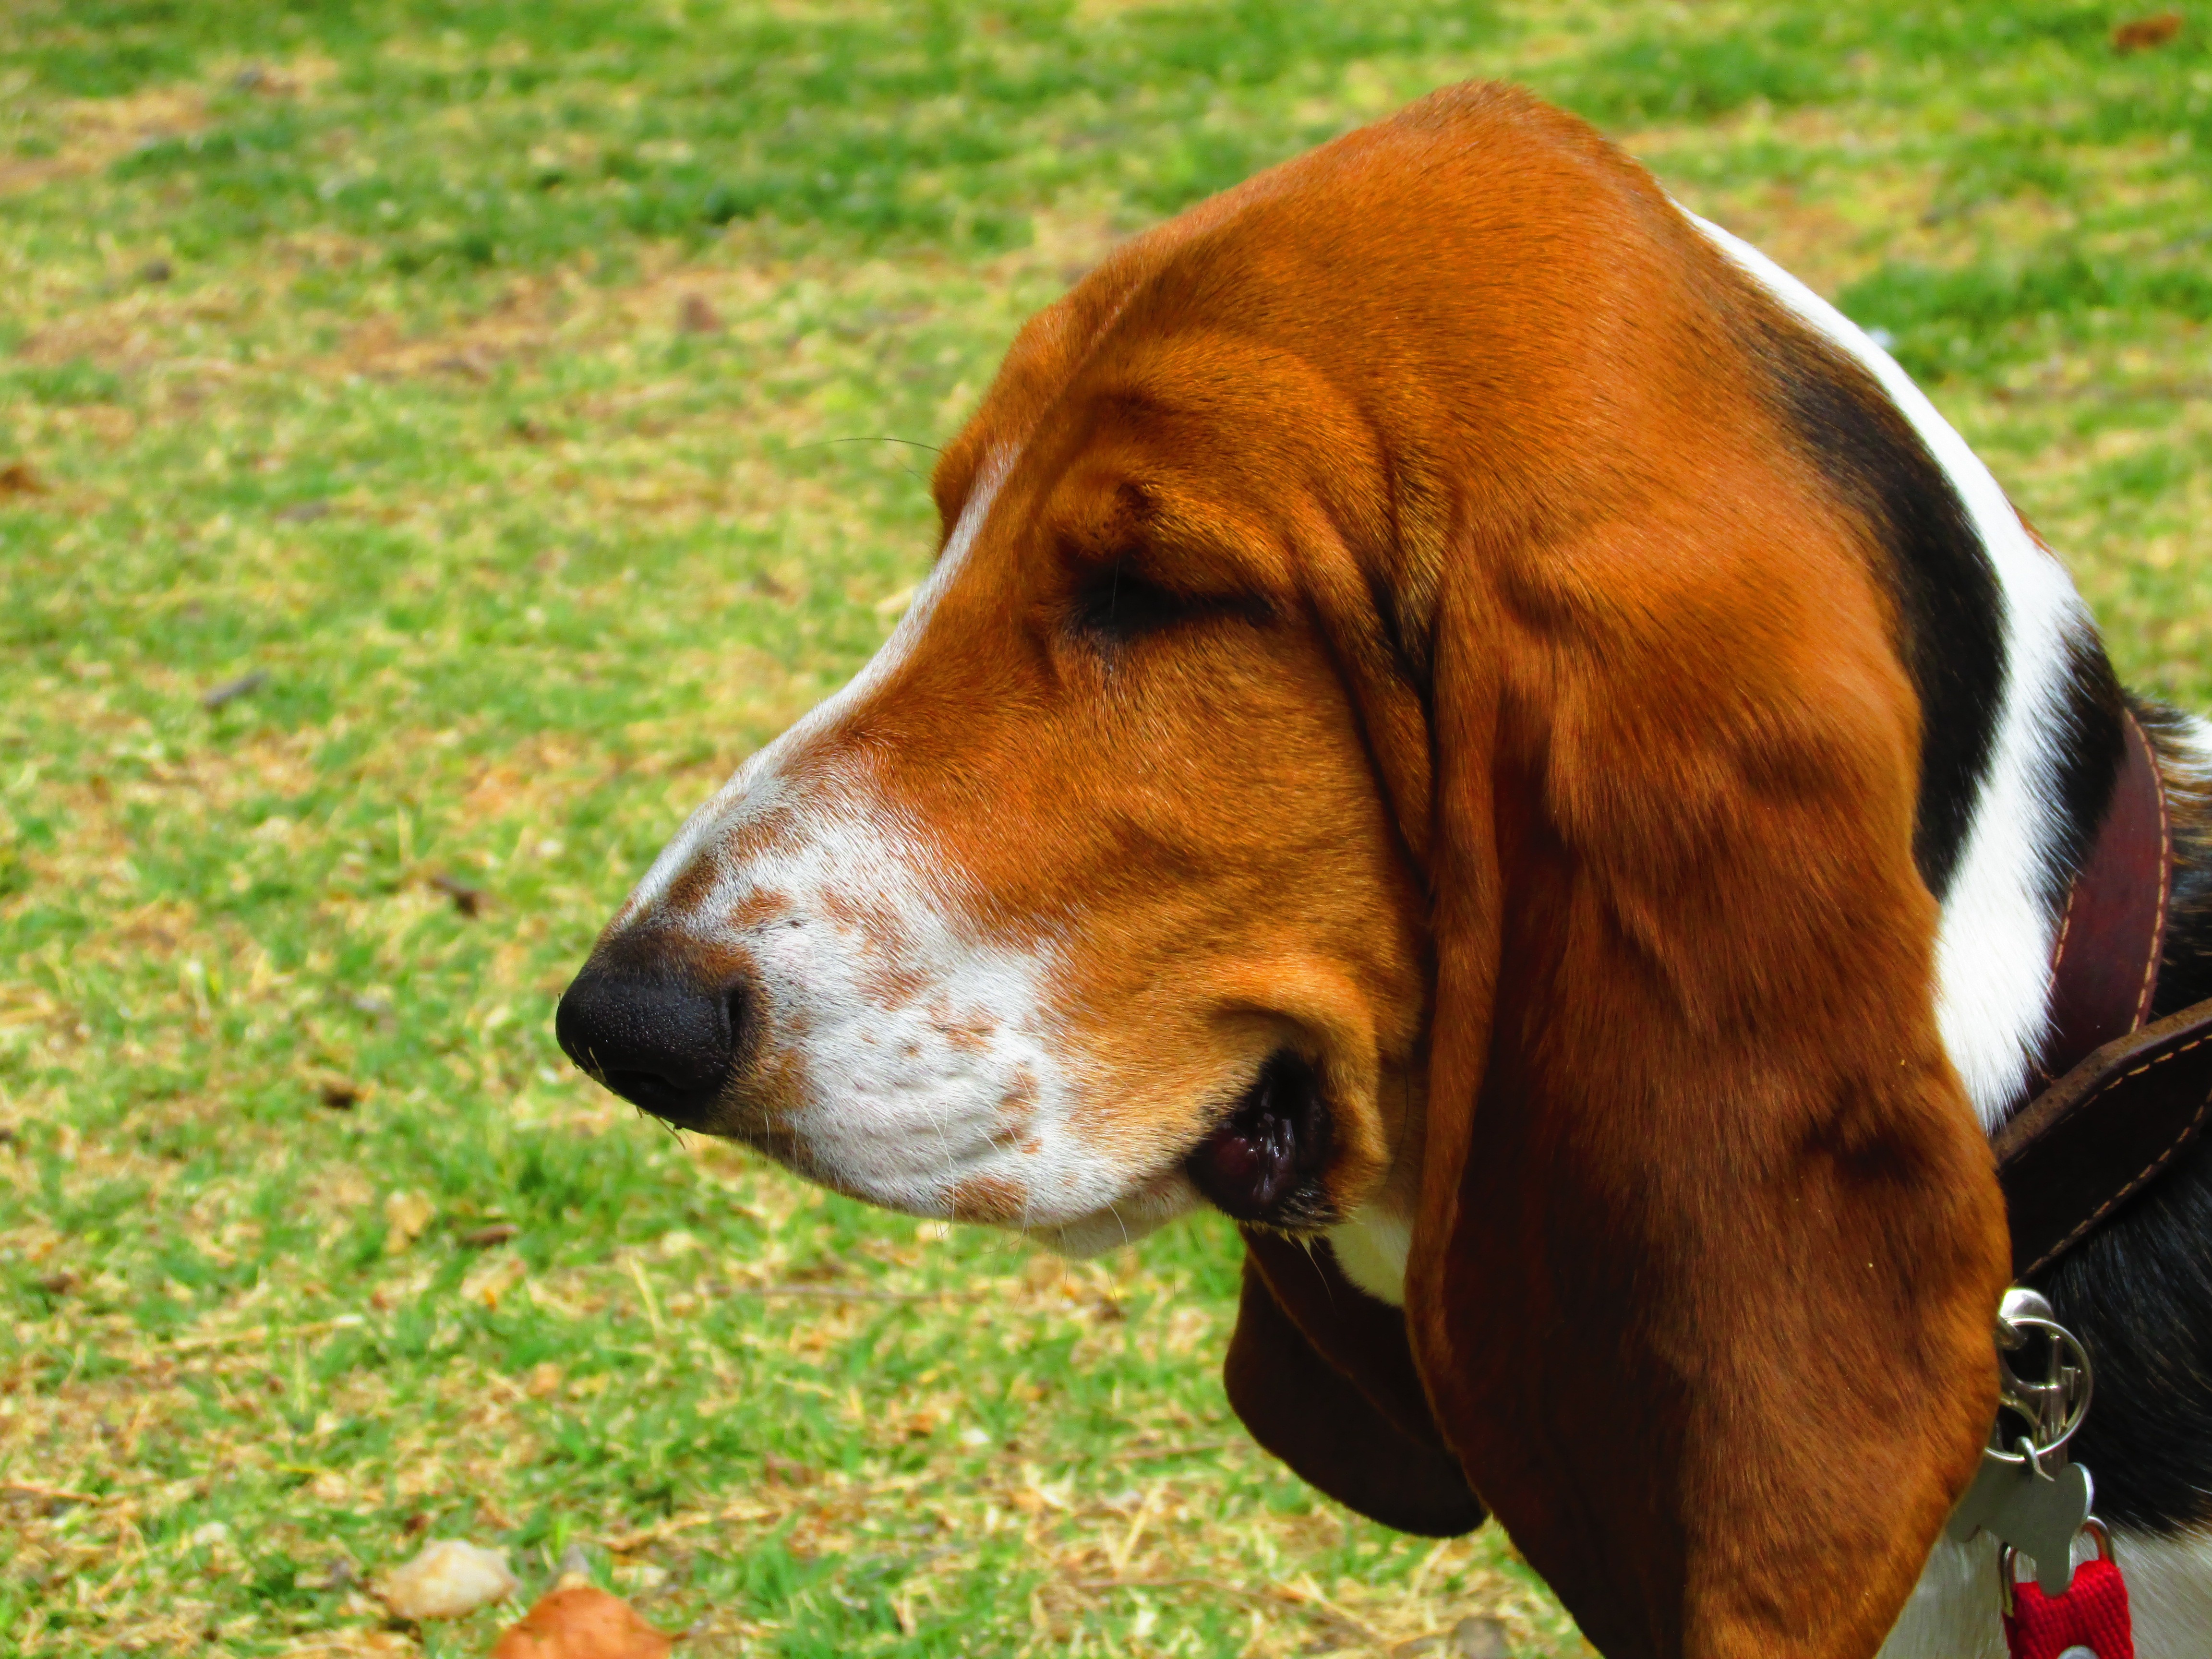
dog, pet, mammal, hound, vertebrate, harrier, dog breed, scent hound, dog like mammal, carnivoran, beagle harrier, american foxhound, basset art sien normand, english foxhound, treeing walker coonhound, basset hound, estonian hound, finnish hound, serbian tricolour hound, hamiltonst vare, drever, coonhound, english coonhound